Foreign relations of Israel

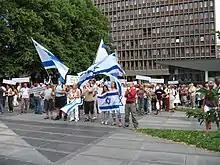
With Israel for Peace (MIFF), Oslo

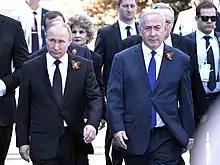
Benjamin Netanyahu and Vladimir Putin at the 2018 Moscow Victory Day Parade

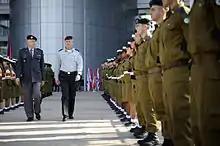
The Chief of the Swiss Armed Forces, André Blattmann, visiting Israel as a guest of IDF Chief of General Staff, Benny Gantz, 27 November 2011

Greece–Israel relations improved as Turkey–Israel relations worsened in the aftermath of the 2010 Gaza flotilla raid. In October 2010, the Israeli and Greek air-forces trained jointly in Greece. According to the BBC, this signified a boost in ties that was due in large part to Israel's rift with Turkey. In November 2011, the Israeli Air Force hosted Greece's Hellenic Air Force in a joint exercise at the Uvda base.